Al-Mu'tasim

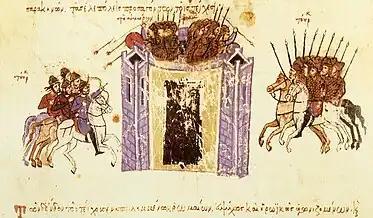
Miniature depicting the sack of Amorium in 838

Space and life in the new capital were strictly regimented: residential areas were separated from the markets, and the military was given its own cantonments, separated from the ordinary populace and each the home of a specific ethnic contingent of the army (such as the Turks or the Maghariba regiment). The city was dominated by its mosques (most famous among which is the Great Mosque of Samarra built by Caliph al-Mutawakkil in 848–852) and palaces, built in grand style by both the caliphs and their senior commanders, who were given extensive properties to develop. Unlike Baghdad, the new capital was an entirely artificial creation. Poorly sited in terms of water supply and river communications, its existence was determined solely by the presence of the caliphal court, and when the capital returned to Baghdad, sixty years later, Samarra was rapidly abandoned. Due to this, the ruins of the Abbasid capital are still extant, and the city can be mapped with great accuracy by modern archaeologists.